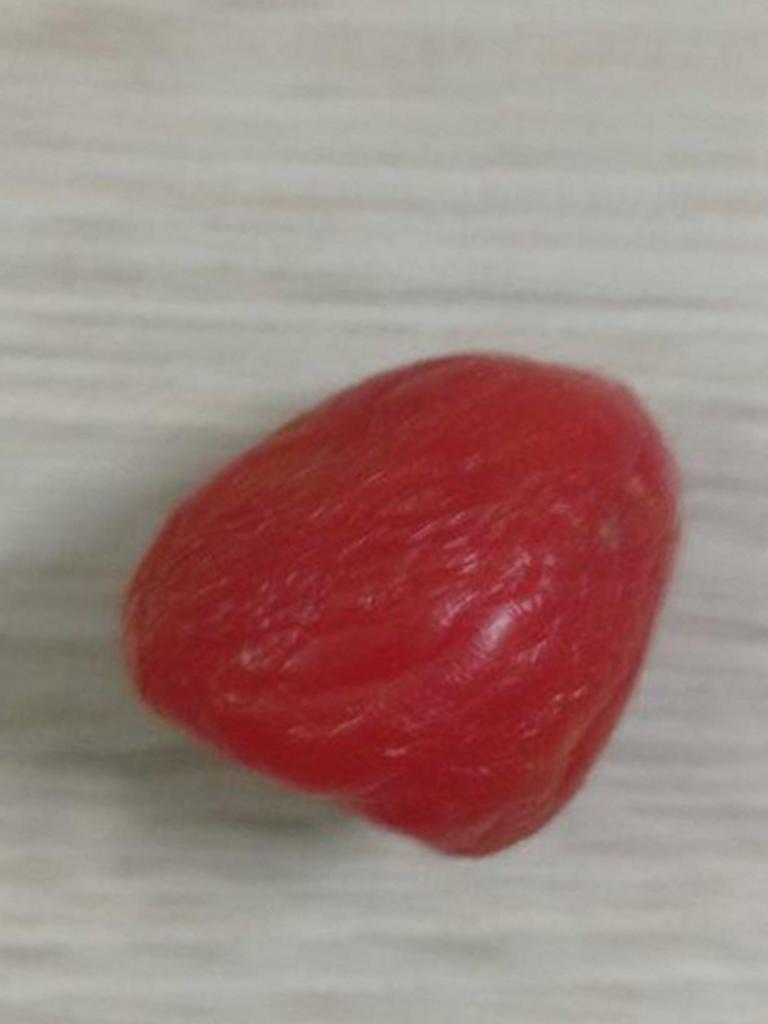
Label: Rotten